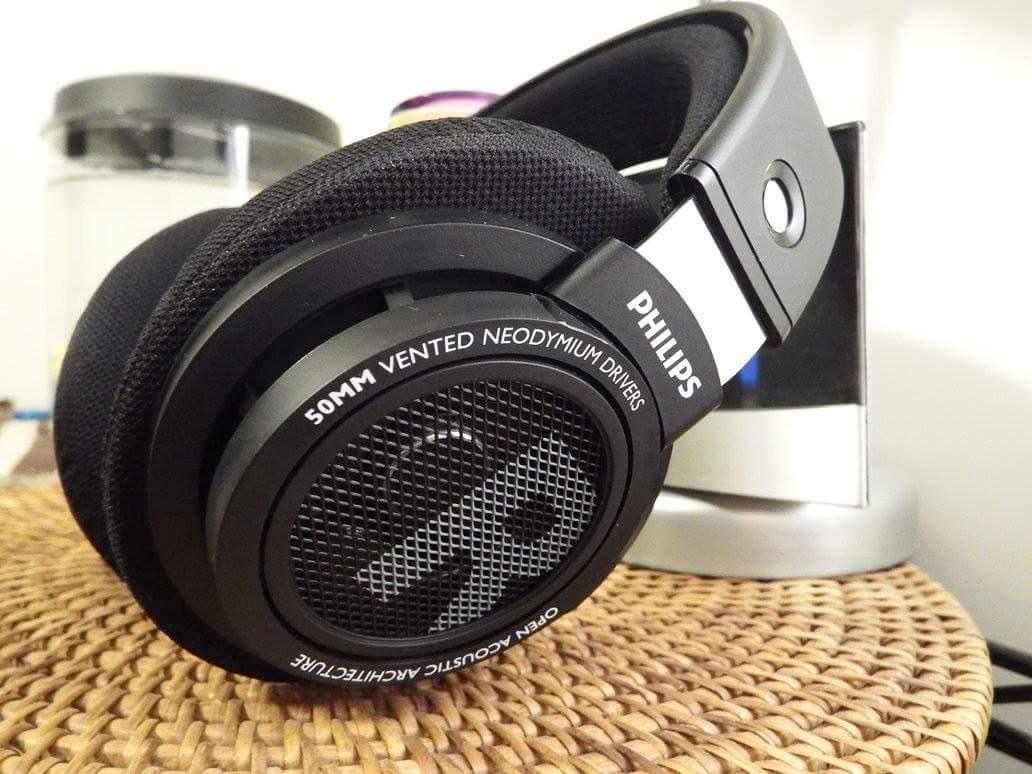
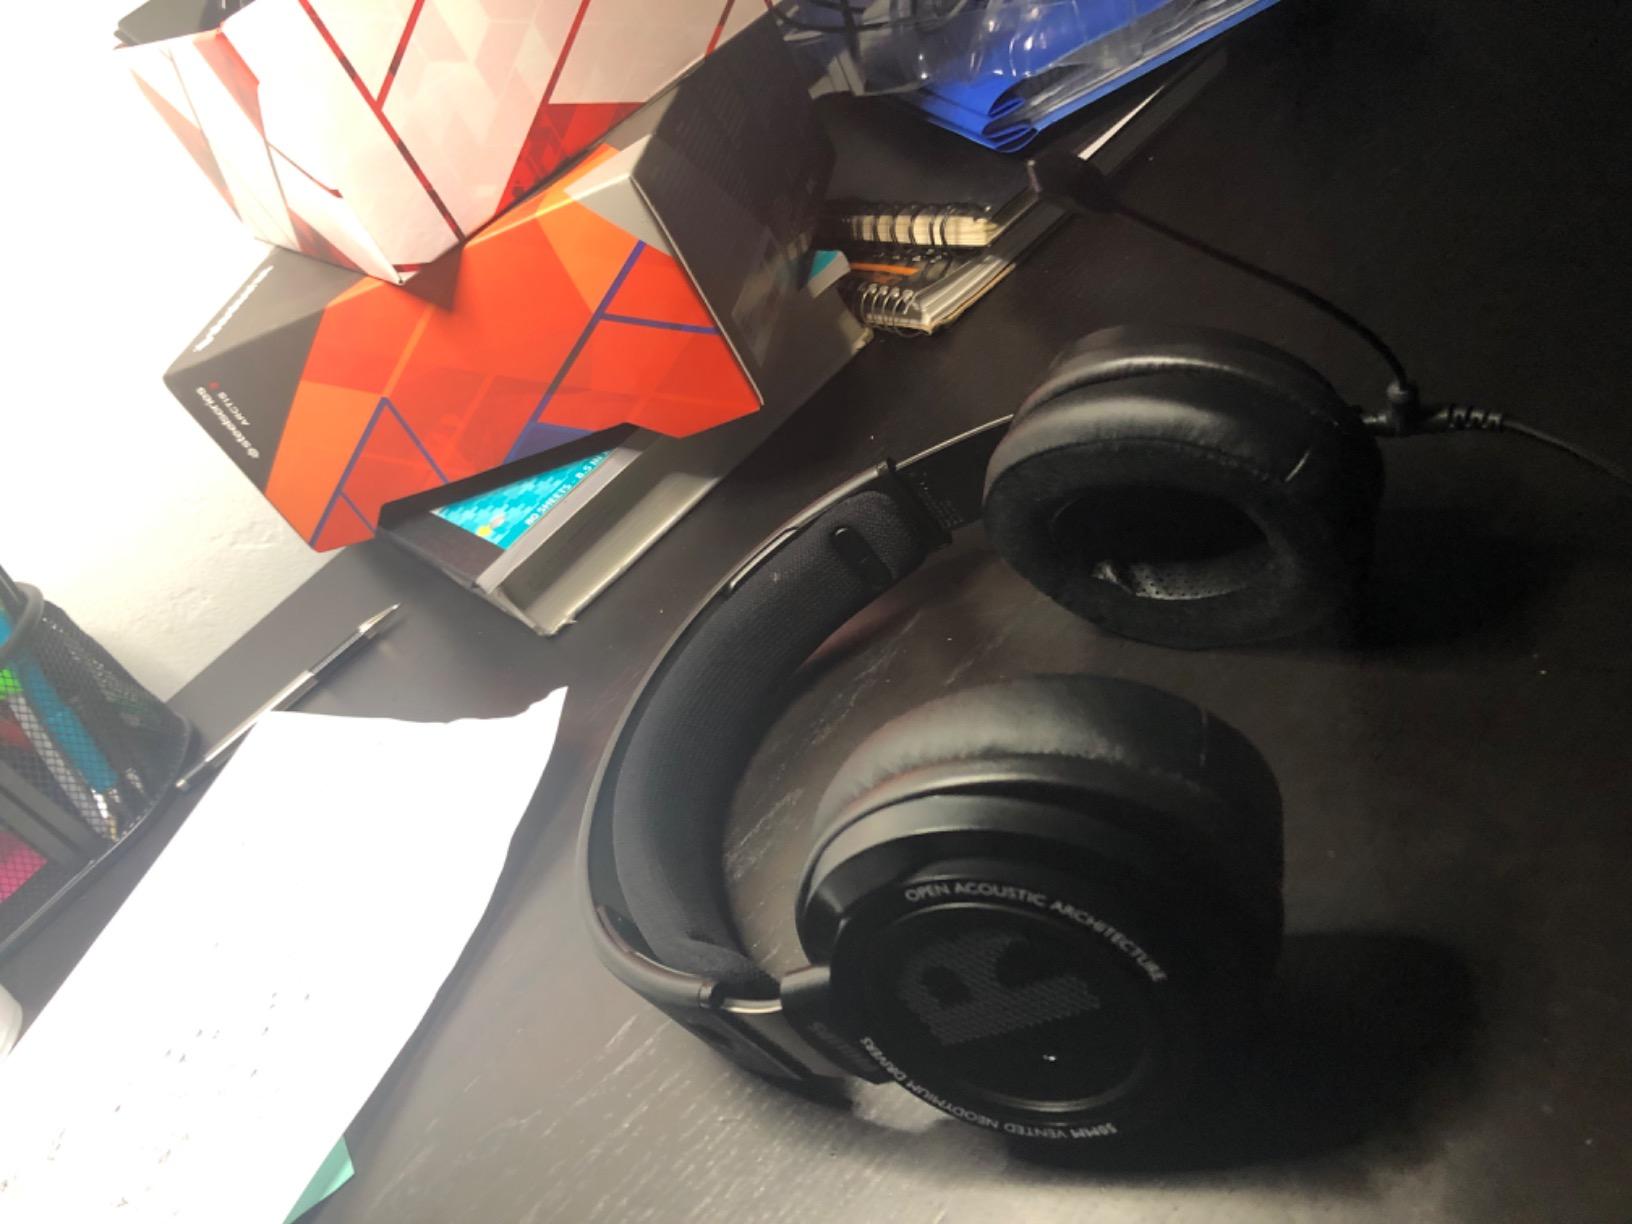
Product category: headphones
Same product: yes